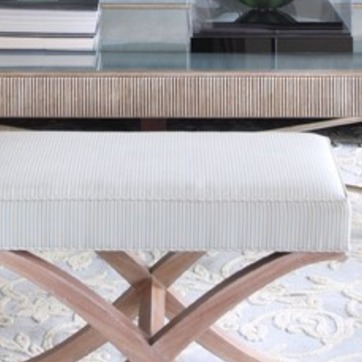
Material: fabric